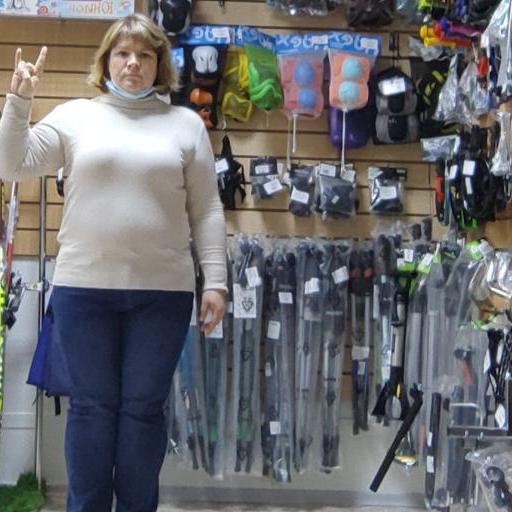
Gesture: no_gesture